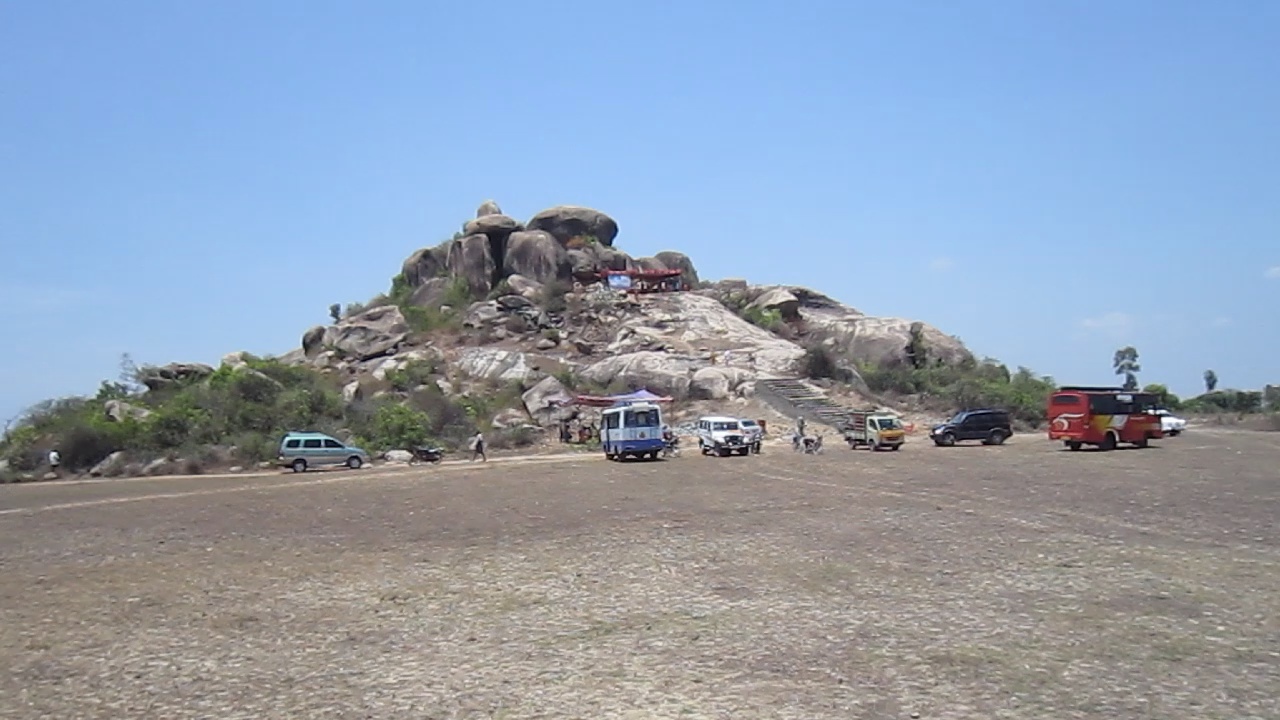
for wiki